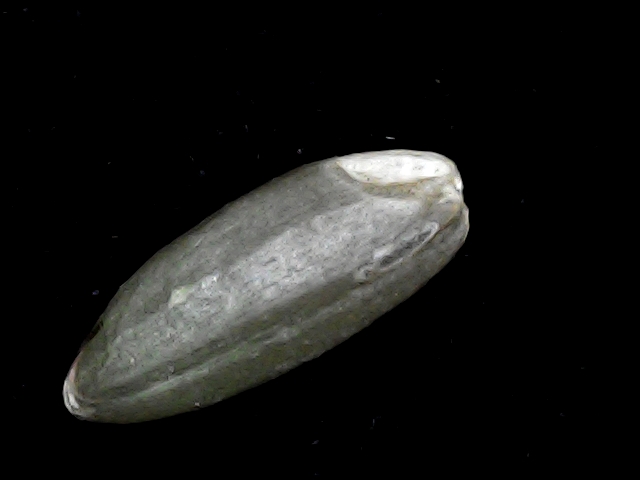
Rice variety: BD91